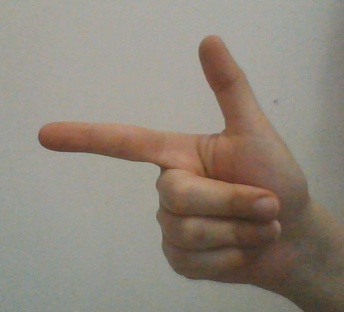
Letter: yaa